Mountain View Homestead and General Store

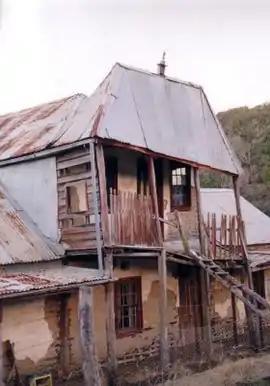
Two storey structure with stairs

In the 1880s David began construction of Mountain View homestead on Lot 51. The two-storey wattle and daub building constructed using materials from the property was finished in 1894 as evidenced in the date printed over the front door. Its highly decorative features, and the grand scale of its rooms and levels indicate the status and character of David Todd who, as well as running the General Store and farming his land, was apparently a romantic and artistic man and active local citizen. Todd wrote poetry, painted, regularly delivered public lectures on various topics and ran in the Macquarie seat elections in 1889.